Monopoly (game)

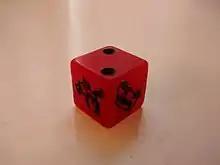
The Speed Die

A pair of six-sided dice is included, with a "speed die" added for variation in 2007. The 1999 Millennium Edition featured two jewel-like dice which were the subject of a lawsuit from Michael Bowling, owner of dice maker Crystal Caste. Hasbro lost the suit in 2008 and had to pay $446,182 in royalties. Subsequent printings of the game reverted to normal six-sided dice.